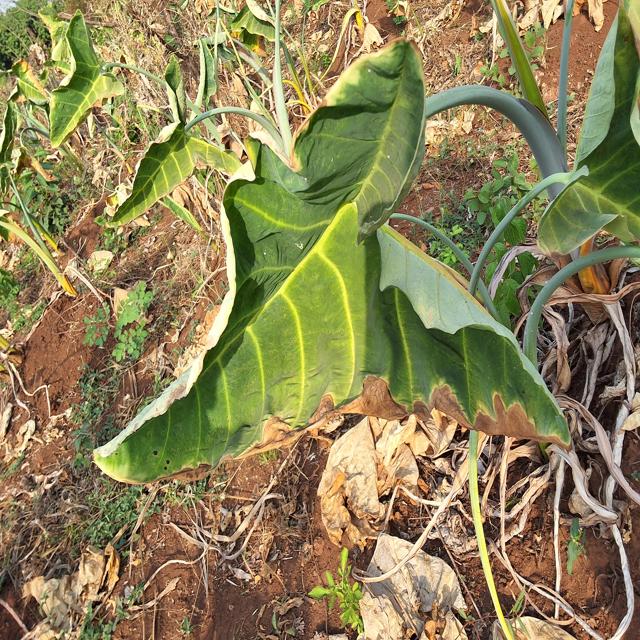
Label: Early_Blight